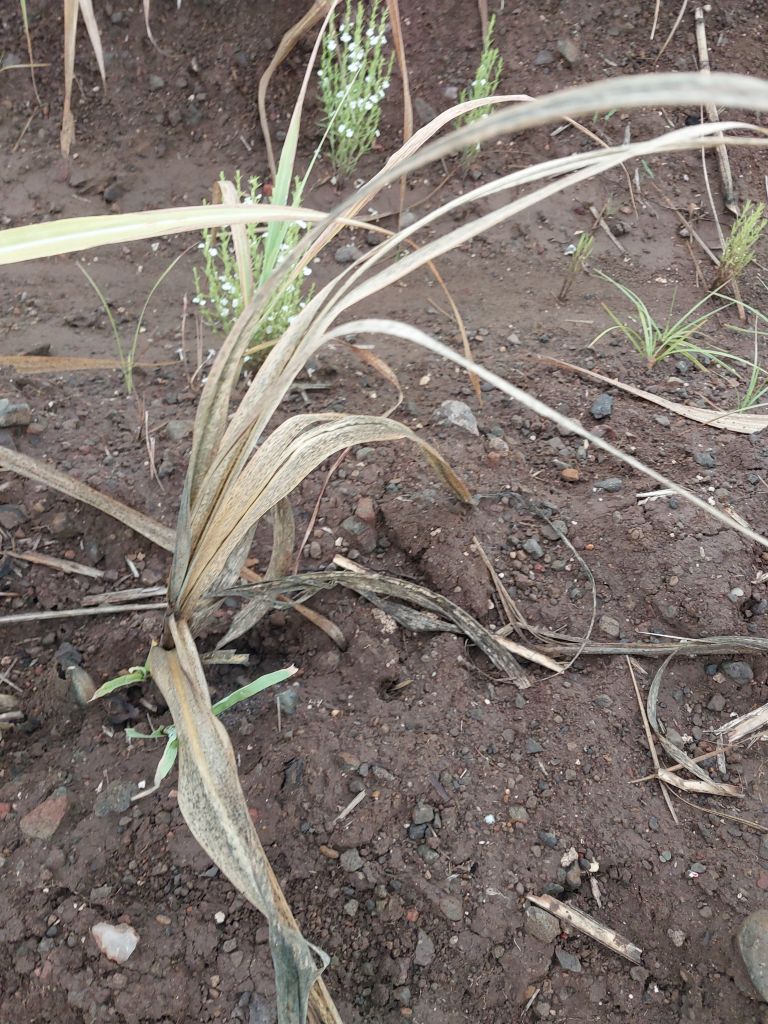
Label: Sett Rot